Valby

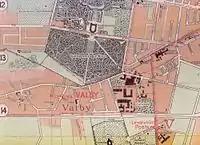
Map detail showing Valby in 1896

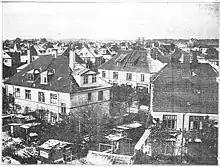
The White Houses viewed from Valby Langgade, 1930.

During the construction of the new railway, when the tracks were dug through Valby Hill, a natural spring was discovered. This attracted the brew master J. C. Jacobsen to the site and he founded his Carlsberg Brewery in 1847 on the eastern slopes of the hill. In 1882, Carl Jacobsen, J. C. Jacobsen's son, opened his own brewery at a neighbouring site after a controversy with his father. Over the following decades both breweries grew and were later merged.